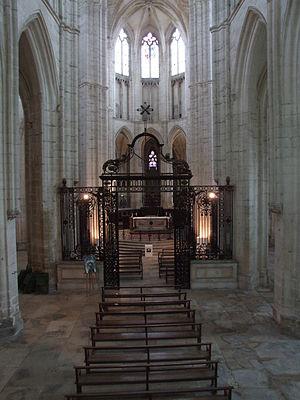
Intérieur de l'abbatiale, grille du chœur, abbaye Saint-Germain d'Auxerre, Yonne, Bourgogne, FRANCE